The Silent Cartographer

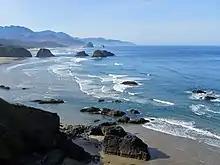
The level design was inspired by the environment of the Pacific Northwest.

According to Marcus Lehto, the art director of "Halo: Combat Evolved", The Silent Cartographer's design was first inspired by the "amazing beauty" of the Pacific Northwest, when Bungie and its developers moved to Seattle after Microsoft acquired the studio in June 2000. The level was created while "Halo" was still being planned as a real-time strategy game, and was designed with wide-open spaces that were conducive to such gameplay. However, the fact that the Warthog was so "fun" to drive led the team to change the game's genre, making it an action game. The multiple paths and wide-open areas featured in the level's design forced the team to design missions that did not have to be done in a linear order.